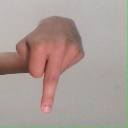
अक्षर: प